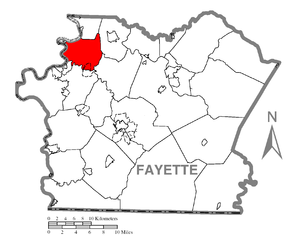
Jefferson Township est un township situé au nord-ouest du comté de Fayette, en Pennsylvanie, aux États-Unis. En 2010, il comptait une population de 2 015 habitants.